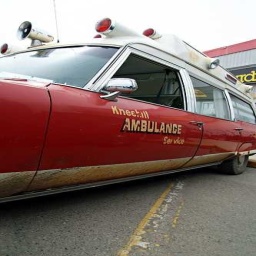
Label: ambulance